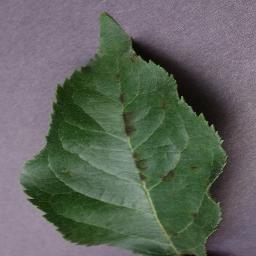
Label: Apple___Apple_scab